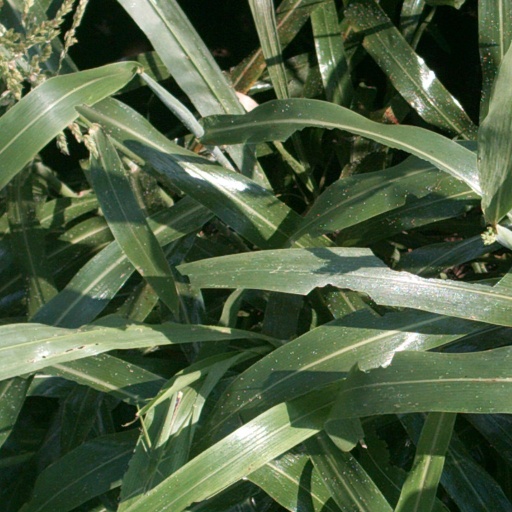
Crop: sorghum